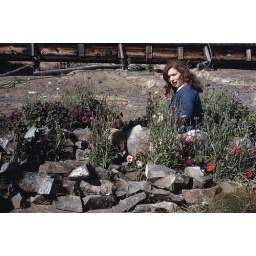
Elaine in flower bed